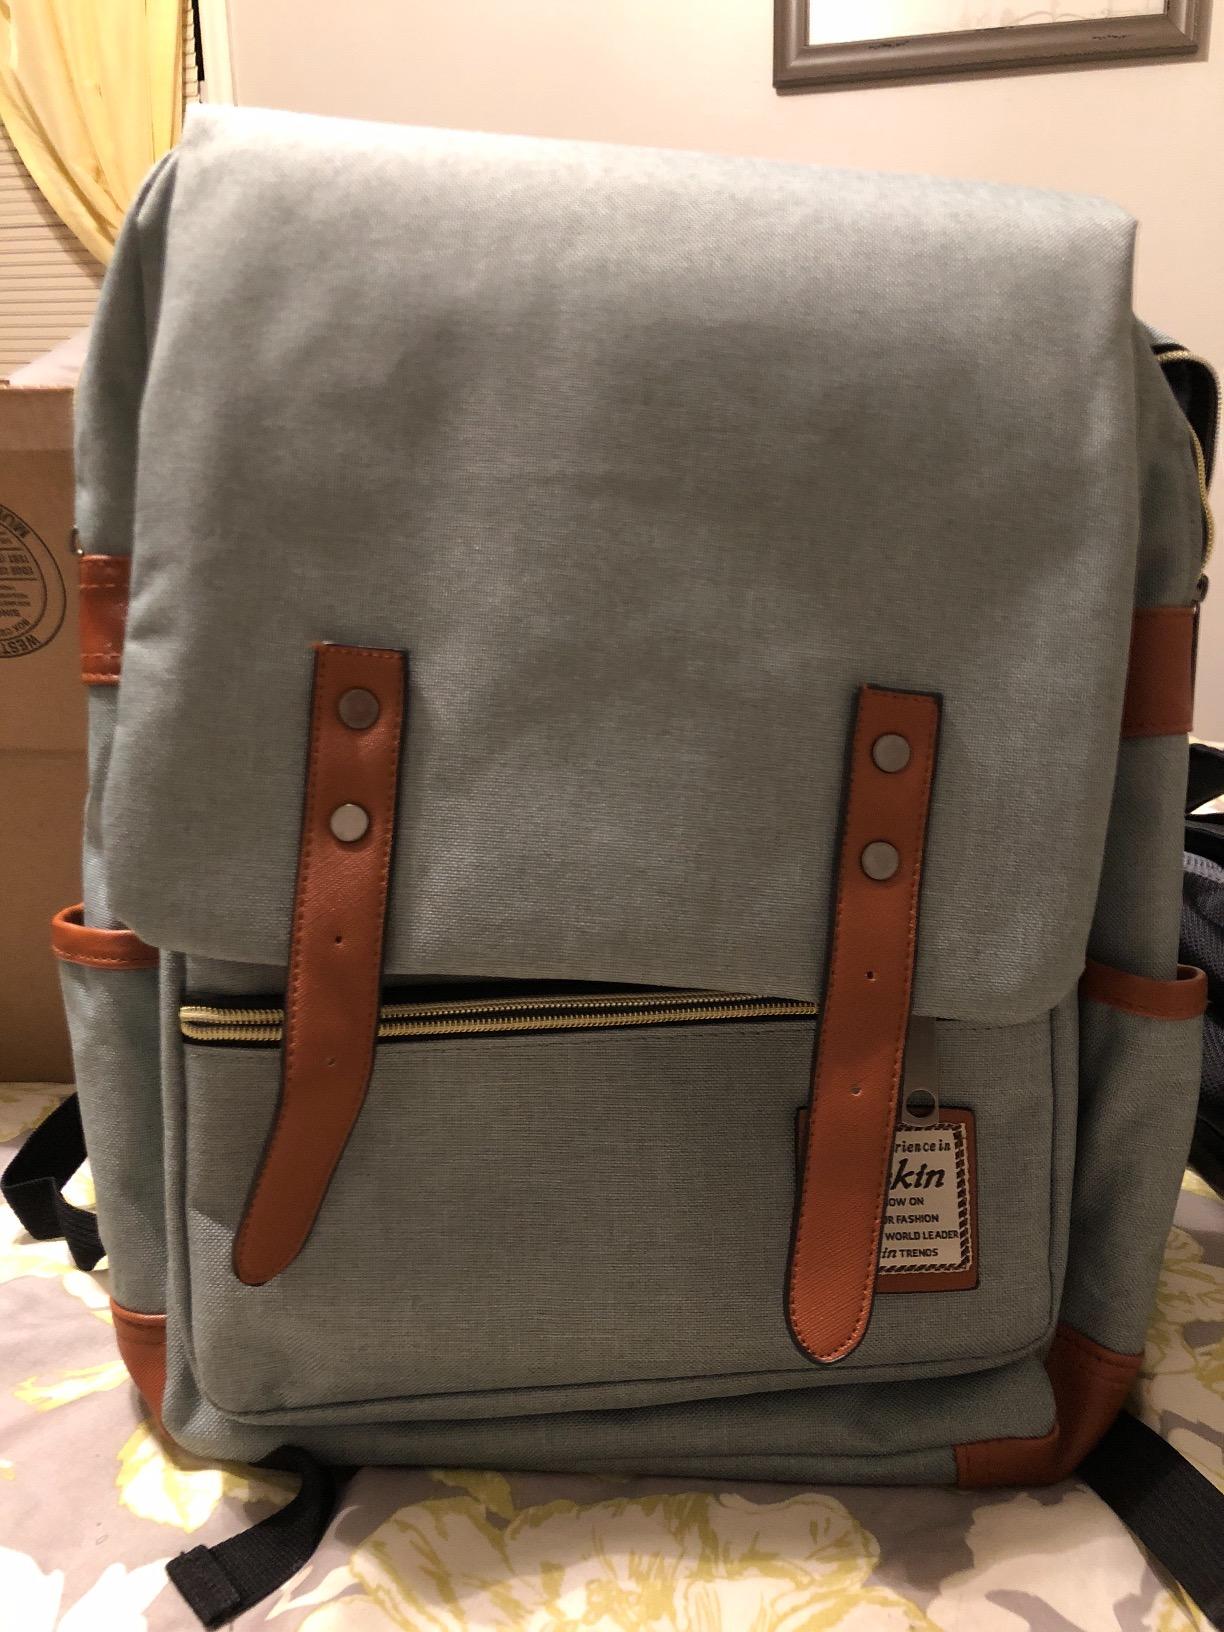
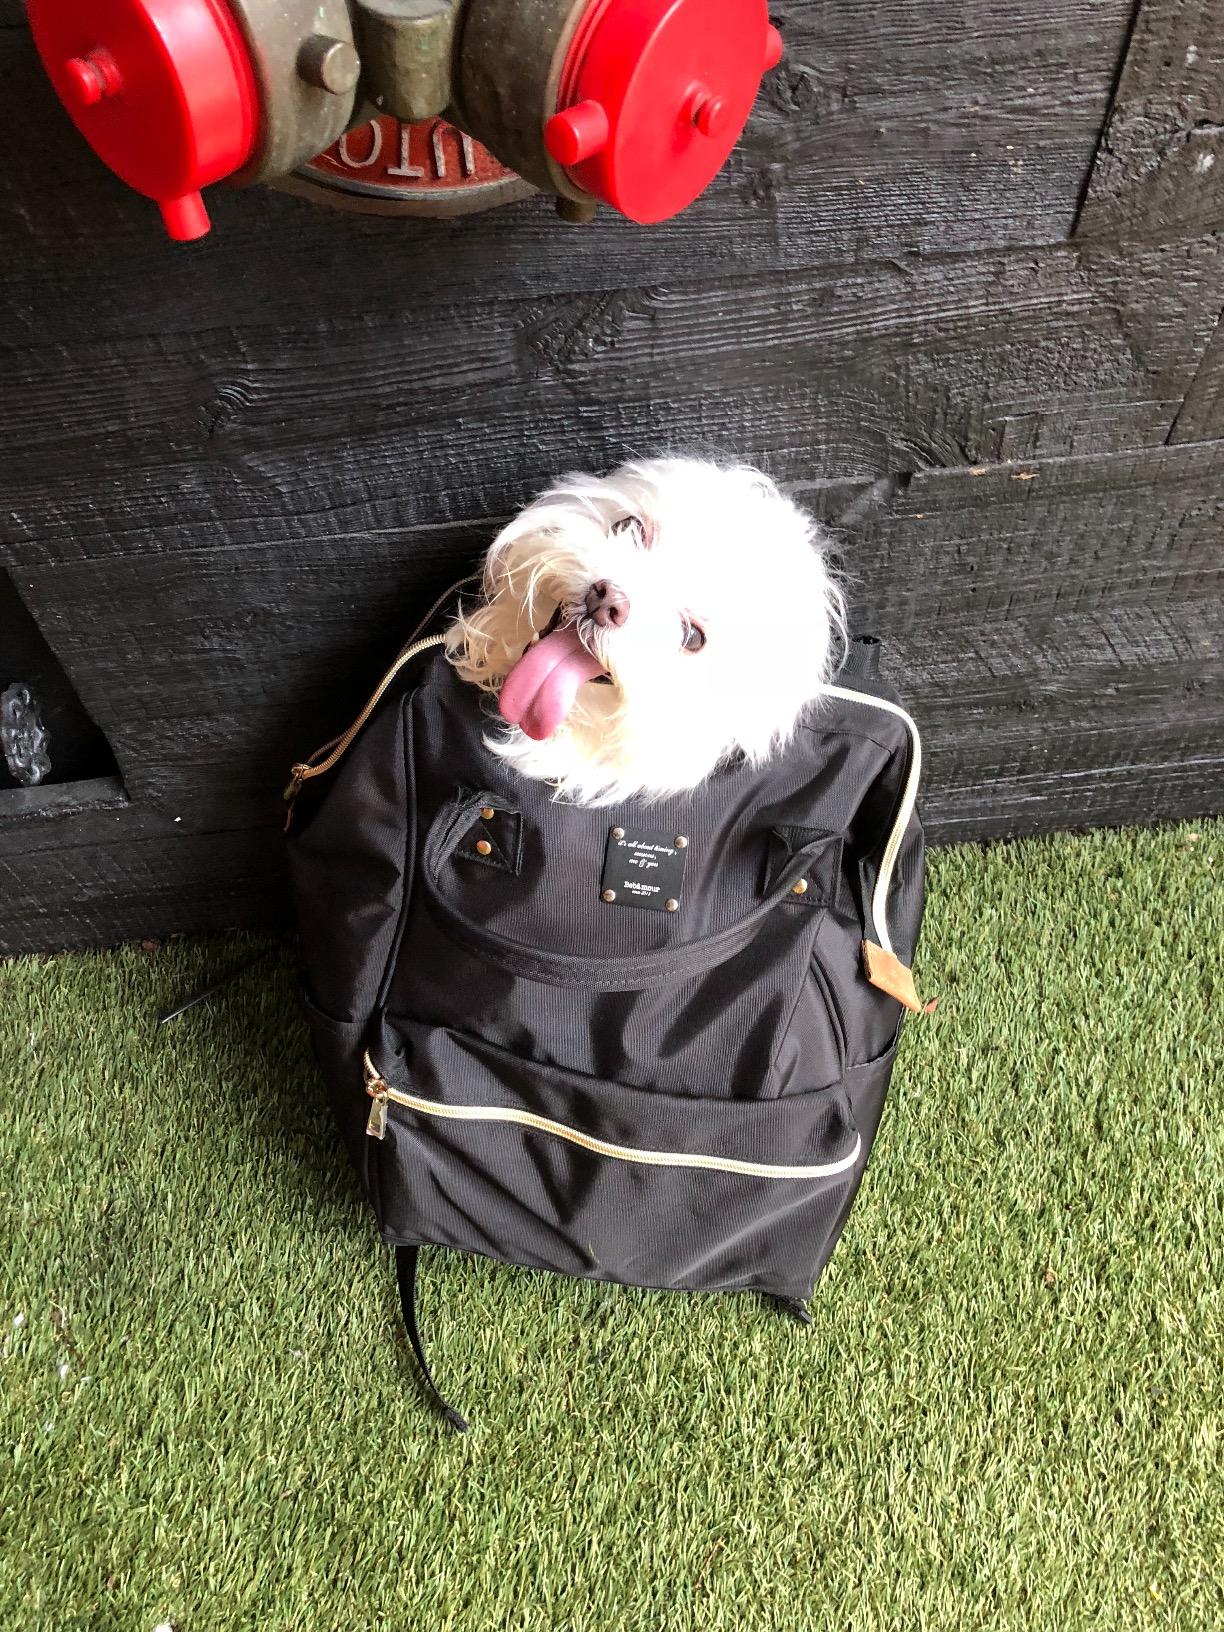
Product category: bag
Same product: no